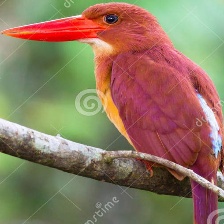
Species: RUDY KINGFISHER
Scientific name: HALCYON COROMANDA